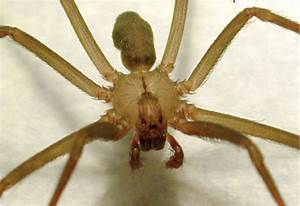
Label: spider